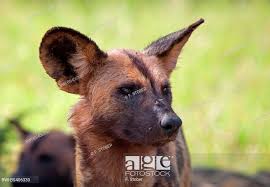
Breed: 211-n000025-African_hunting_dog